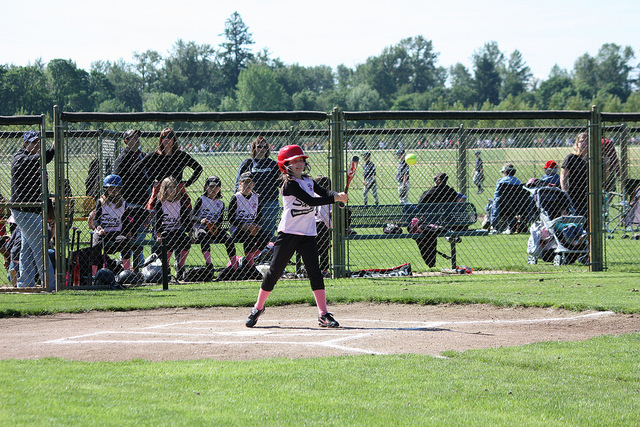
cầu thủ bóng chày trẻ đang đứng trên sân thi đấu